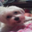
Label: dog